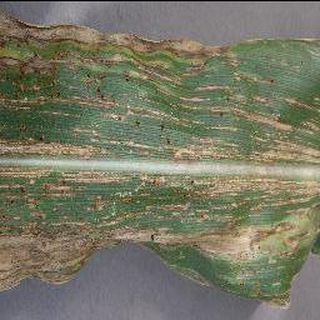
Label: corn_cercospora_leaf_spot